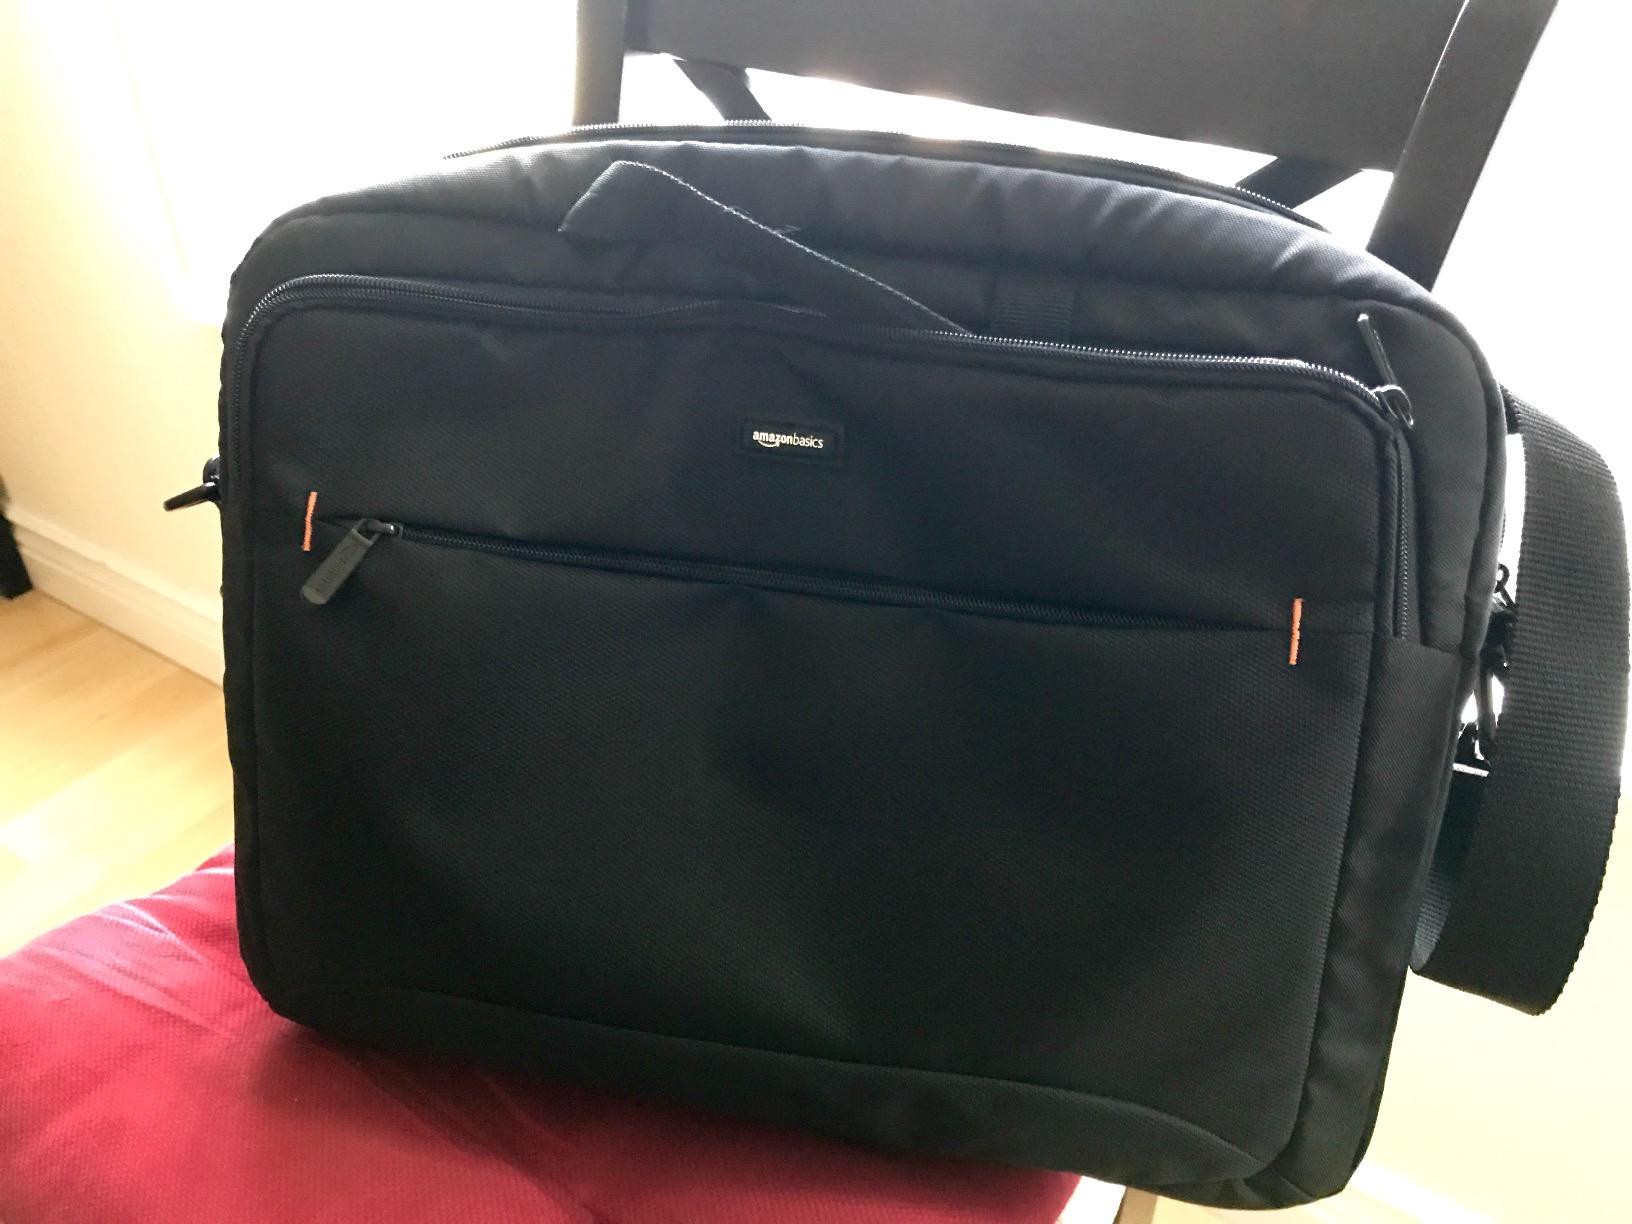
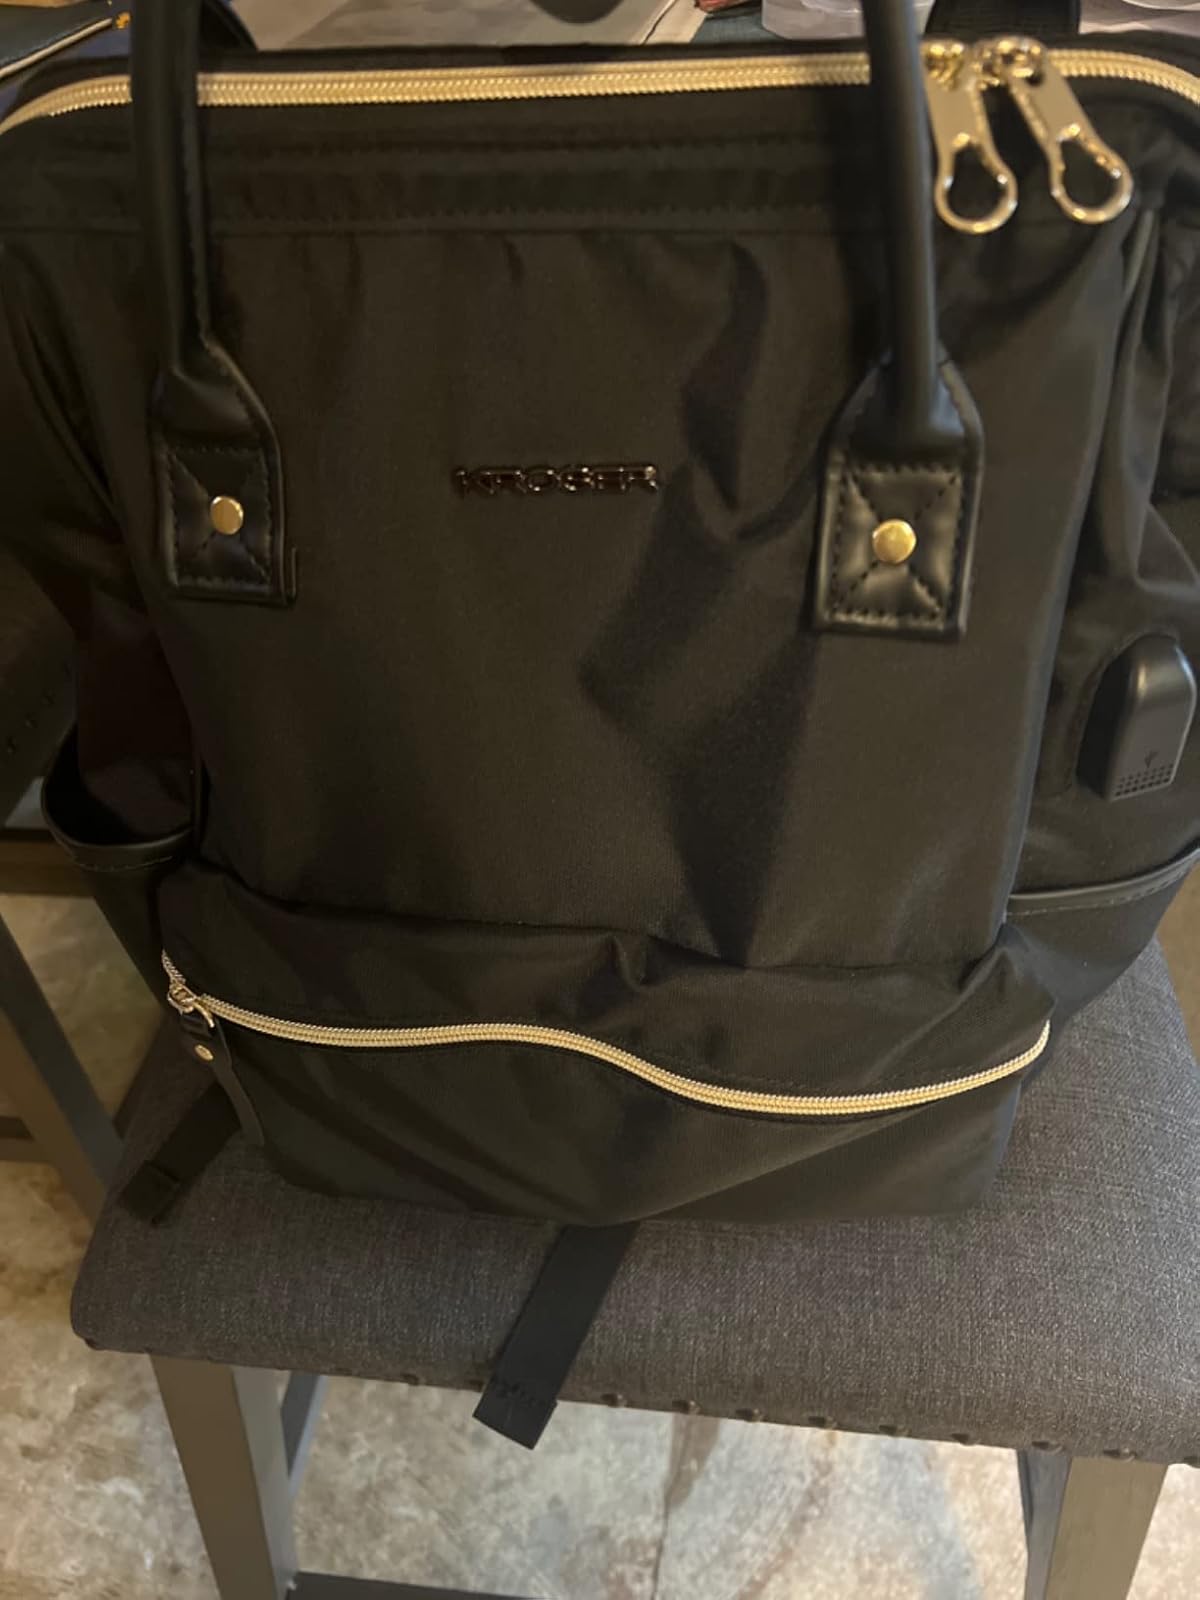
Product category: bag
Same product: no